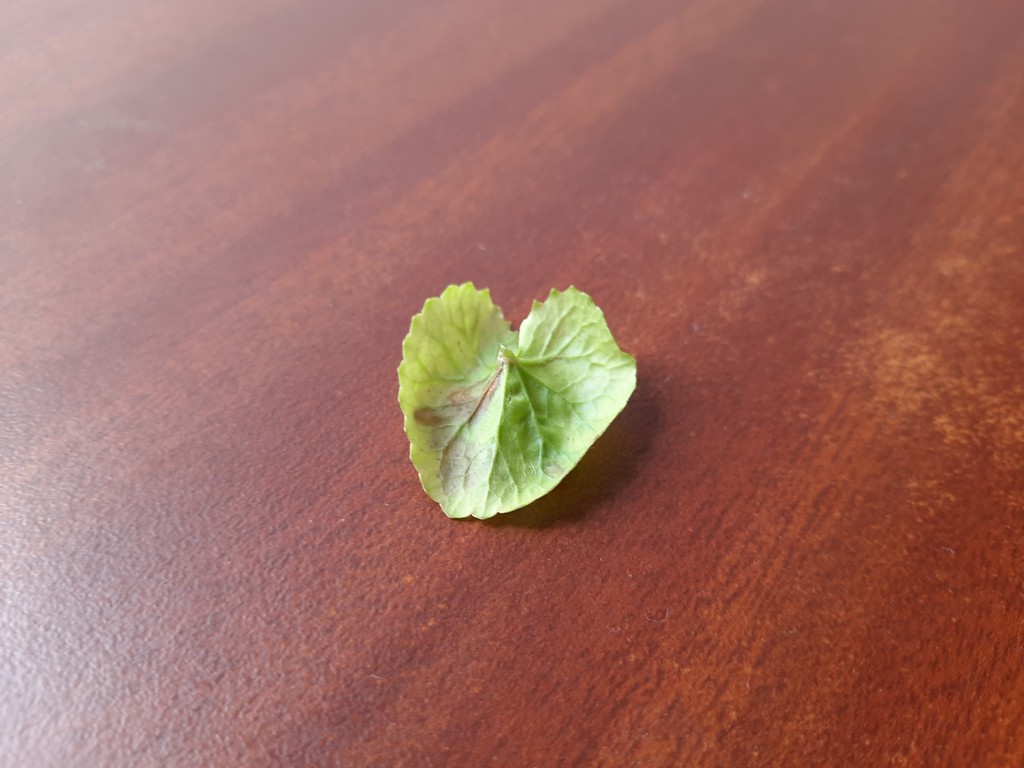
Label: Unhealthy